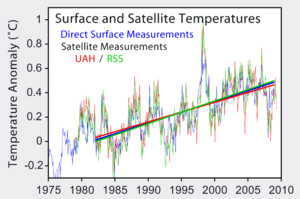
La mesure de température par satellite de l’atmosphère à diverses altitudes, de celle du sol et de la mer se fait par interprétation des mesures de capteurs sensibles à la luminance terrestre dans différentes longueurs d’onde. Les satellites météorologiques comportent maintenant souvent plus de 10 de ces capteurs qui permettent de sonder l’atmosphère pour repérer la structure des nuages et des systèmes météorologiques, les effets des îlots de chaleur urbains, les courants marins, les phénomènes comme El Niño, les feux de forêt, les émissions volcaniques et celles des industries polluantes.
Le registre de température montre les fluctuations de la température de l'atmosphère et les océans au travers des différentes périodes de temps. L'information la plus détaillée existe depuis 1850, lorsque les mesures méthodiques fondées sur des thermomètres ont commencé. Il existe de nombreuses estimations de températures depuis la fin de la glaciation du Pléistocène, en particulier pendant l'époque courante de l'Holocène. Les périodes plus anciennes sont étudiées par la paléoclimatologie.